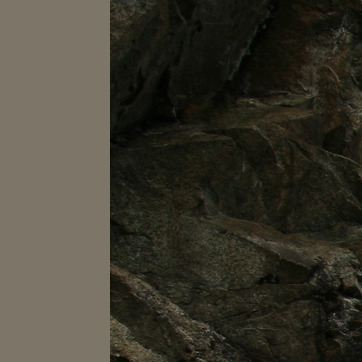
Material: stone